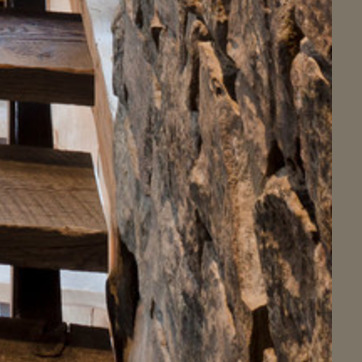
Material: stone